Crimp (joining)

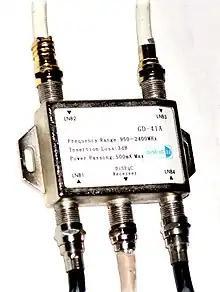
F connectors crimped on to coaxial cable. The bottom middle cable is missing its crimping collar.

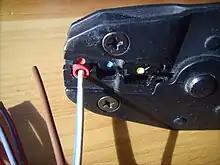
A wire and connector in a crimping tool

An electrical crimp is a type of solderless electrical connection which uses physical pressure to join the contacts. Crimp connectors are typically used to terminate stranded wire. Stripped wire is inserted through the correctly sized opening of the connector, and a crimper is used to tightly squeeze the opening against the wire. Depending on the type of connector used, it may be attached to a metal plate by a separate screw or bolt or it could be simply screwed on using the connector itself to make the attachment like an F connector.